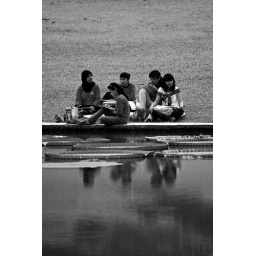
painting in black and white